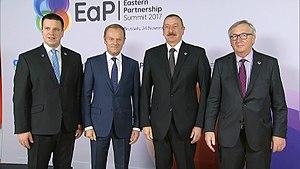
Ilham Aliyev – İlham Əliyev en azéri ou Ilham Aliev, translittéré en Ilkham Aliev – né à Bakou le 24 décembre 1961, est un homme d'État azéri, président de la République d'Azerbaïdjan depuis le 31 octobre 2003. Ilham Aliyev a « hérité » de ce poste après le désistement de son père et ancien président Heydar Aliyev à l'élection présidentielle de 2003. Aliyev est réélu comme président le 15 octobre 2008, le 9 octobre 2013 et le 11 avril 2018. Son régime est souvent qualifié d'autoritaire, voire de dictatorial.